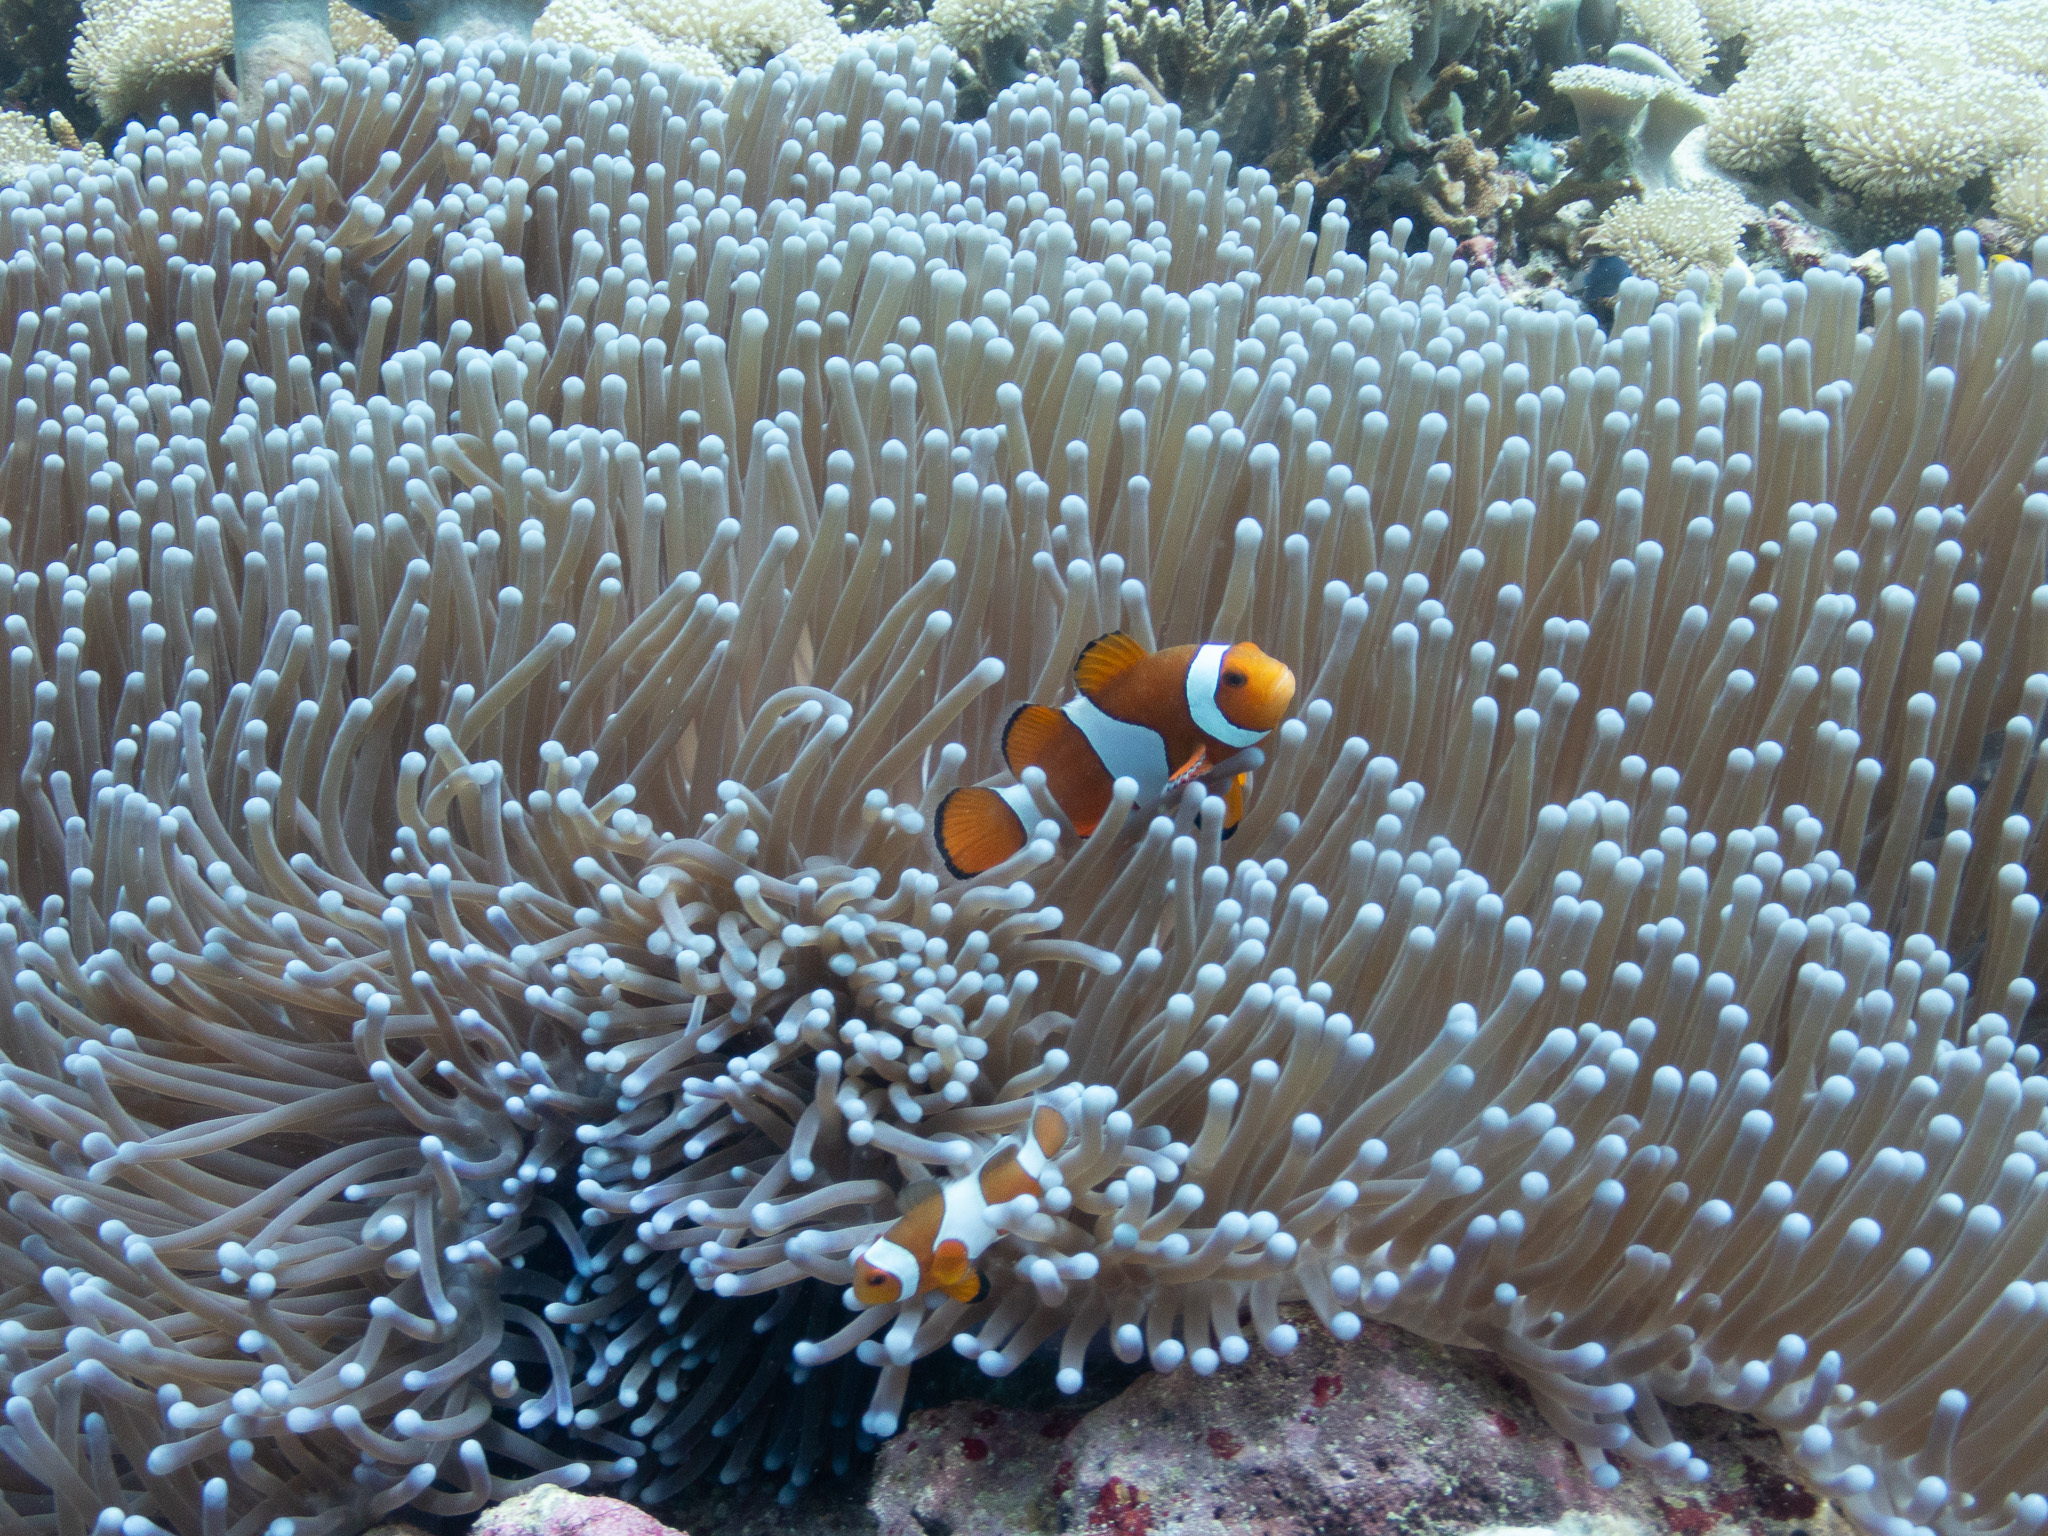
Amphiprion ocellaris (Ocellaris Anemonefish)